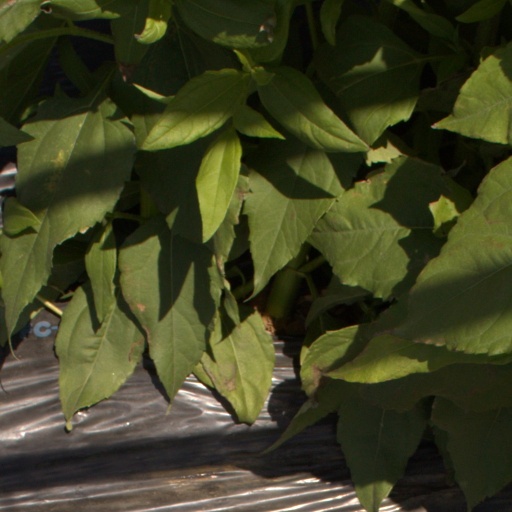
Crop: Jerusalem artichoke